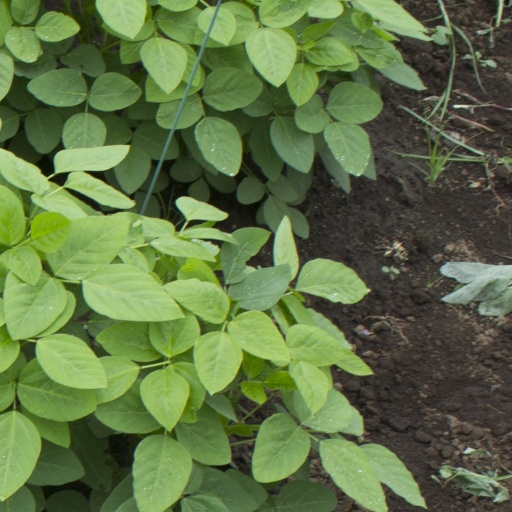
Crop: soybean